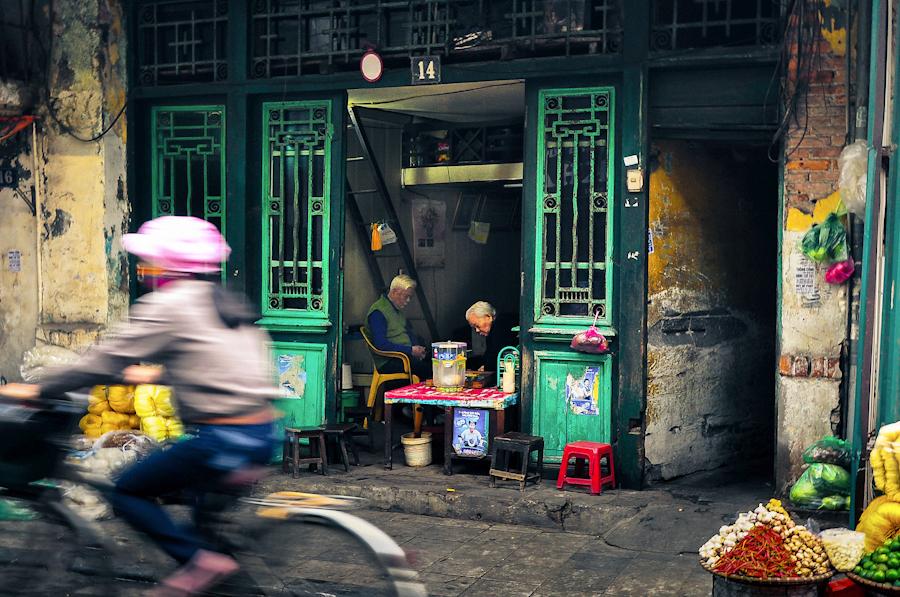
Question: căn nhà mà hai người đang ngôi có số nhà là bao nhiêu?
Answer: căn nhà có số nhà là 14